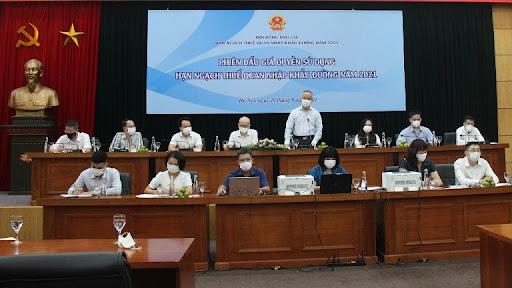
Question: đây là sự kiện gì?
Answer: phiên đấu giá quyền sử dụng hạn ngạch thuế quan nhập khẩu đường năm 2021